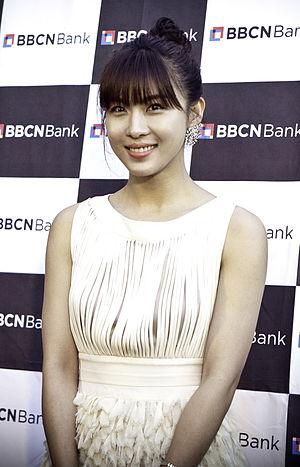
Jeon Hae-rim, plus connue sous son nom de scène Ha Ji-won est une actrice sud-coréenne née le 28 juin 1978 en Corée du Sud.